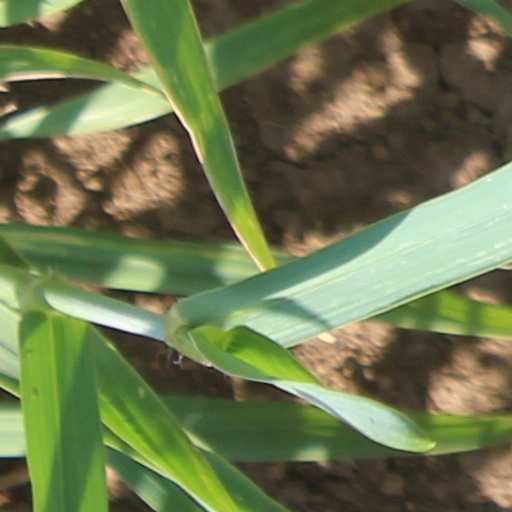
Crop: wheat